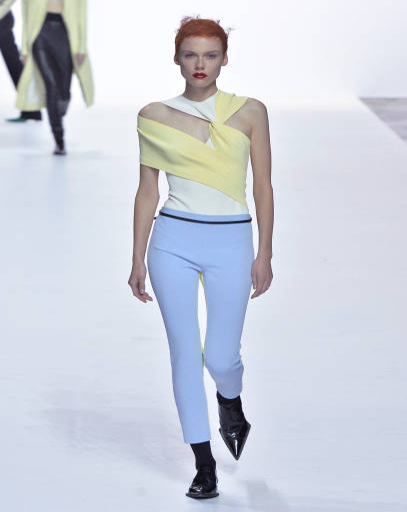
a model walks the runway at the fashion show during event .